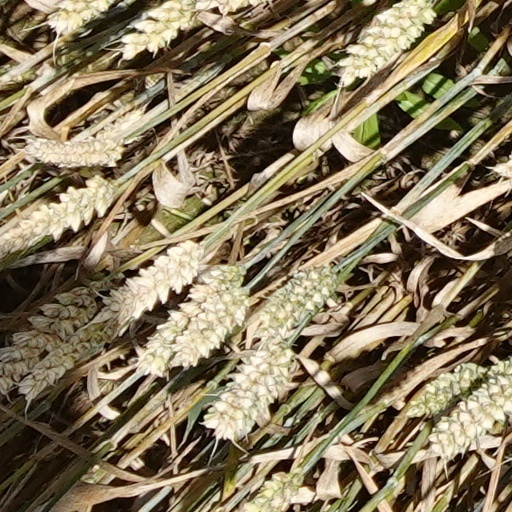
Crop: wheat